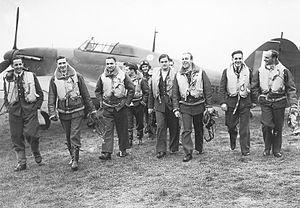
Eugeniusz Szaposznikow est un pilote de chasse polonais, as des forces armées polonaises de la Seconde Guerre mondiale.
Mirosław Ferić est un pilote de chasse polonais, as des forces armées polonaises de la Seconde Guerre mondiale.
Zdzisław Karol Henneberg est un pilote de chasse polonais, as des forces armées polonaises de la Seconde Guerre mondiale.